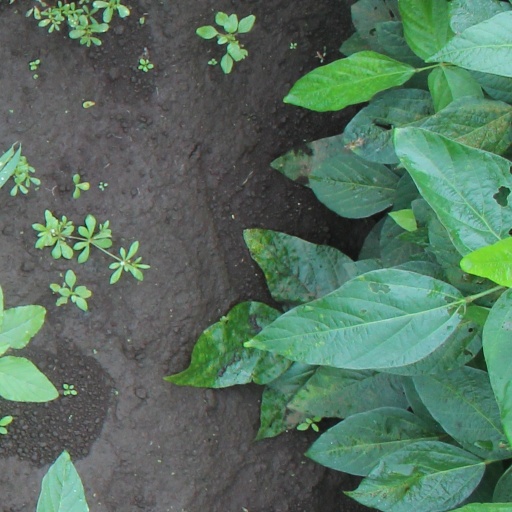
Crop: soybean